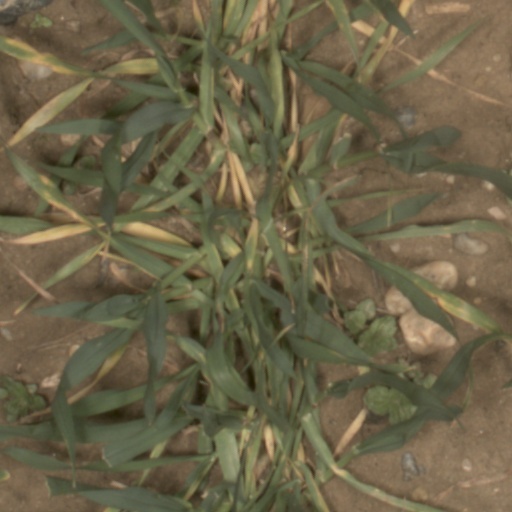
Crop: wheat